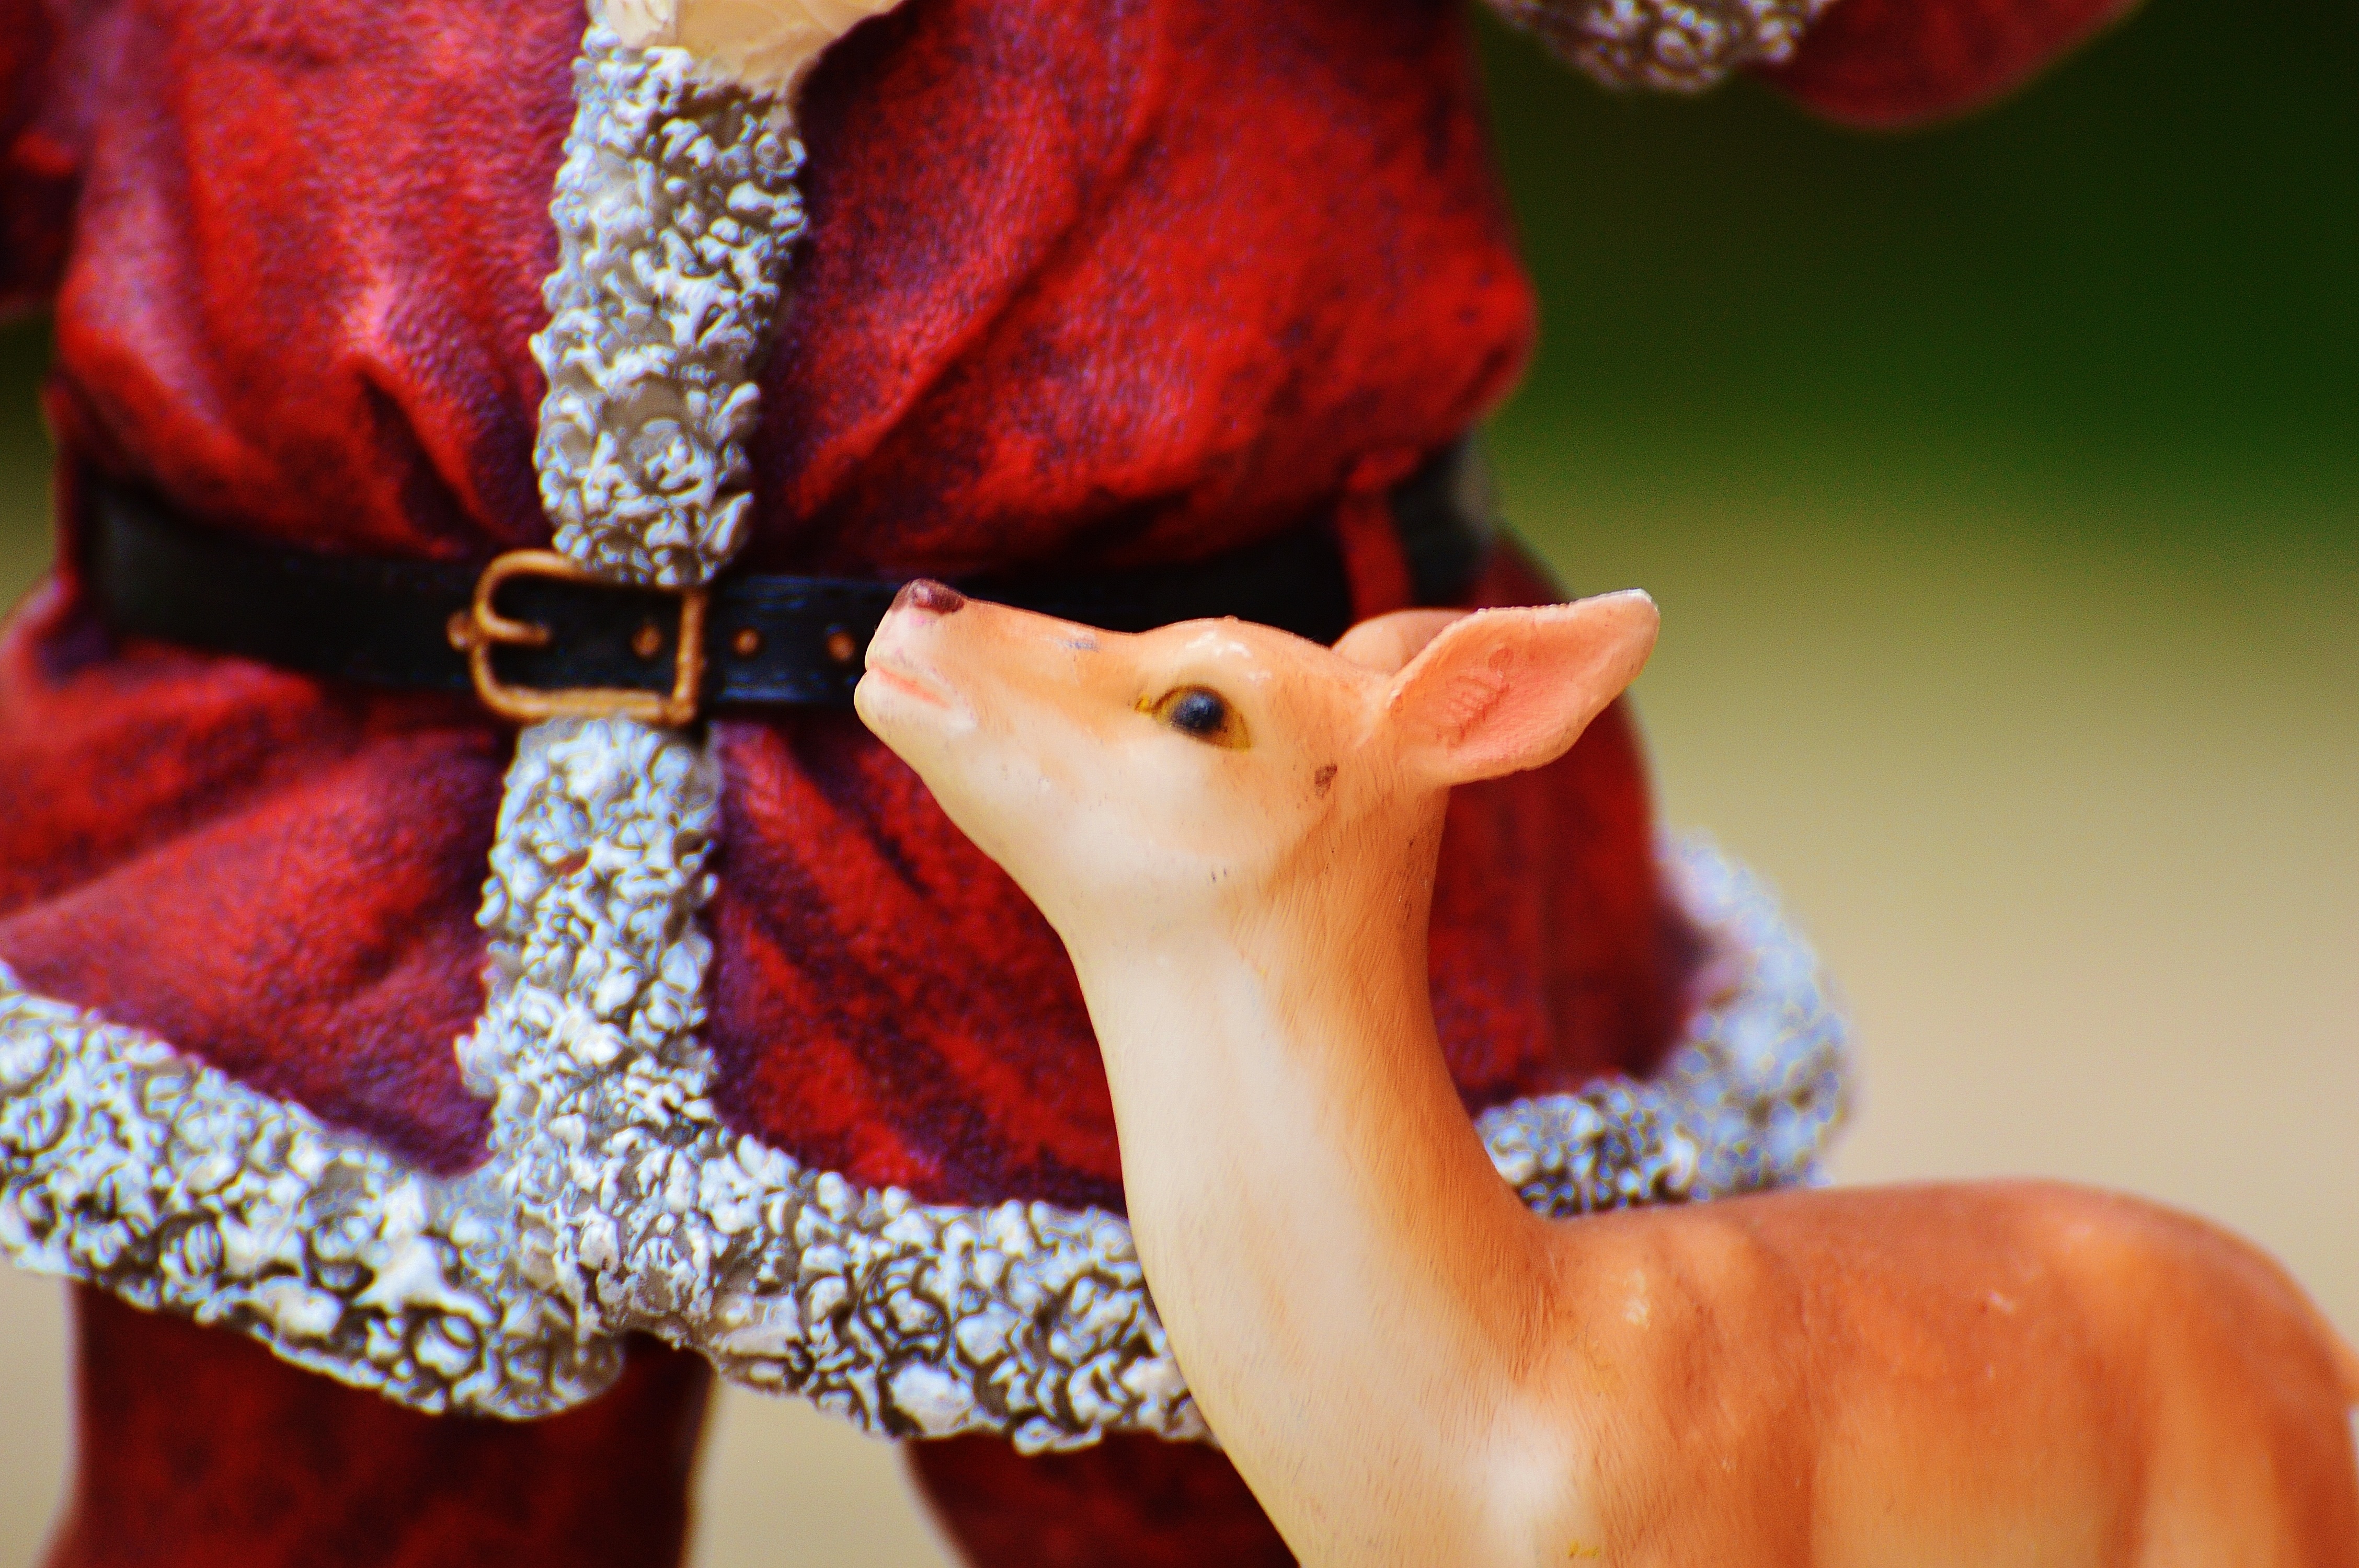
hand, flower, decoration, red, christmas, christmas tree, celebrate, close up, advent, christmas decoration, gifts, art, festival, figure, contemplative, funny, organ, december, roe deer, santa claus, nicholas, macro photography